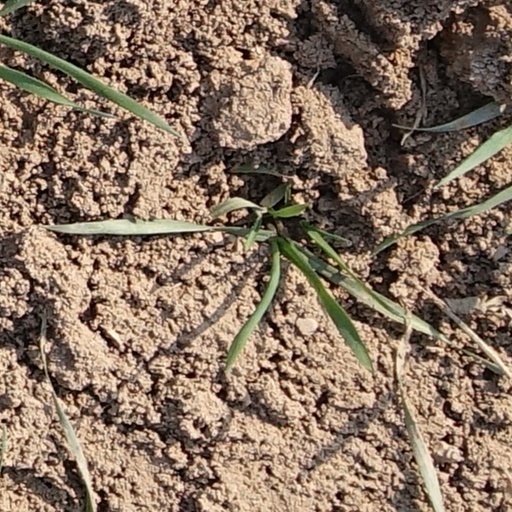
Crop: wheat